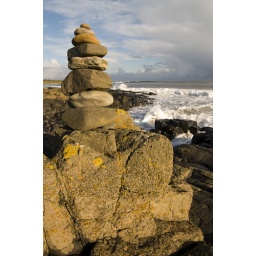
A pile of stones with the ruined Dunstanburgh castle in the background